Derby Nottingham Road railway station

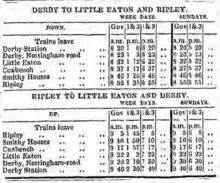
Timetable from the "Derby Mercury" 22 October 1856

One effect of the railways was that racing became a national sport with owners being able to transport their horses over much larger distances. Most racecourses had a nearby railway station with suitable facilities. Derby Racecourse opened in 1848 right next to the Midland line beside the Nottingham Road. It is now the County Cricket Ground.